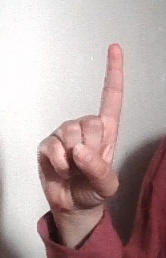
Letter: bb